Toraichi Kono

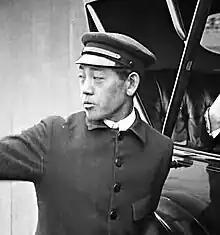
Toraichi Kono in 1917

Toraichi Kono (高野虎市, Kōno Toraichi, 1885–1971) was the valet and secretary of Charlie Chaplin.